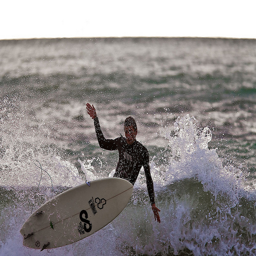
A man on a surfboard is riding a wave.
A man is taking a small wave on his surfboard.
The surfboard rider seems to be wiping out.
A person surfing in the ocean is catching some air.
A person that is riding a wave in the water.